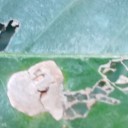
Label: Miner